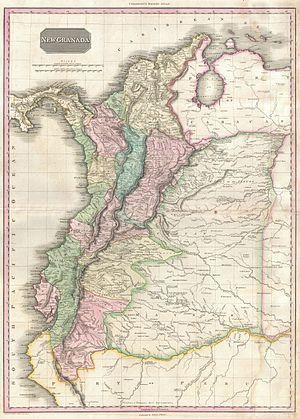
Le curare est un poison dont les Indiens de l'Amazonie imprègnent les pointes de leurs flèches pour la chasse, et qui entraîne la mort par asphyxie.